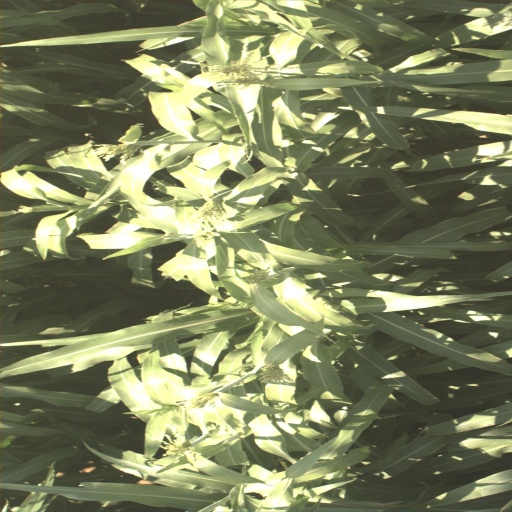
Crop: sorghum